Bridgepoint Historic District

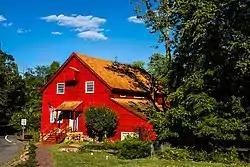
Former grist mill, converted to a residence

The Bridgepoint Historic District is a historic district located north of Rocky Hill along Bridgepoint and Dead Tree Run roads in Montgomery Township in Somerset County, New Jersey, United States. The district was added to the National Register of Historic Places on June 10, 1975, for its significance in agriculture and commerce from 1730 to 1850. It includes nine contributing buildings and two contributing structures.